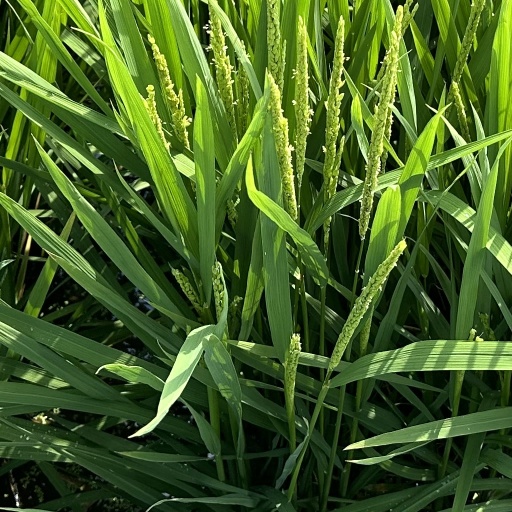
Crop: rice